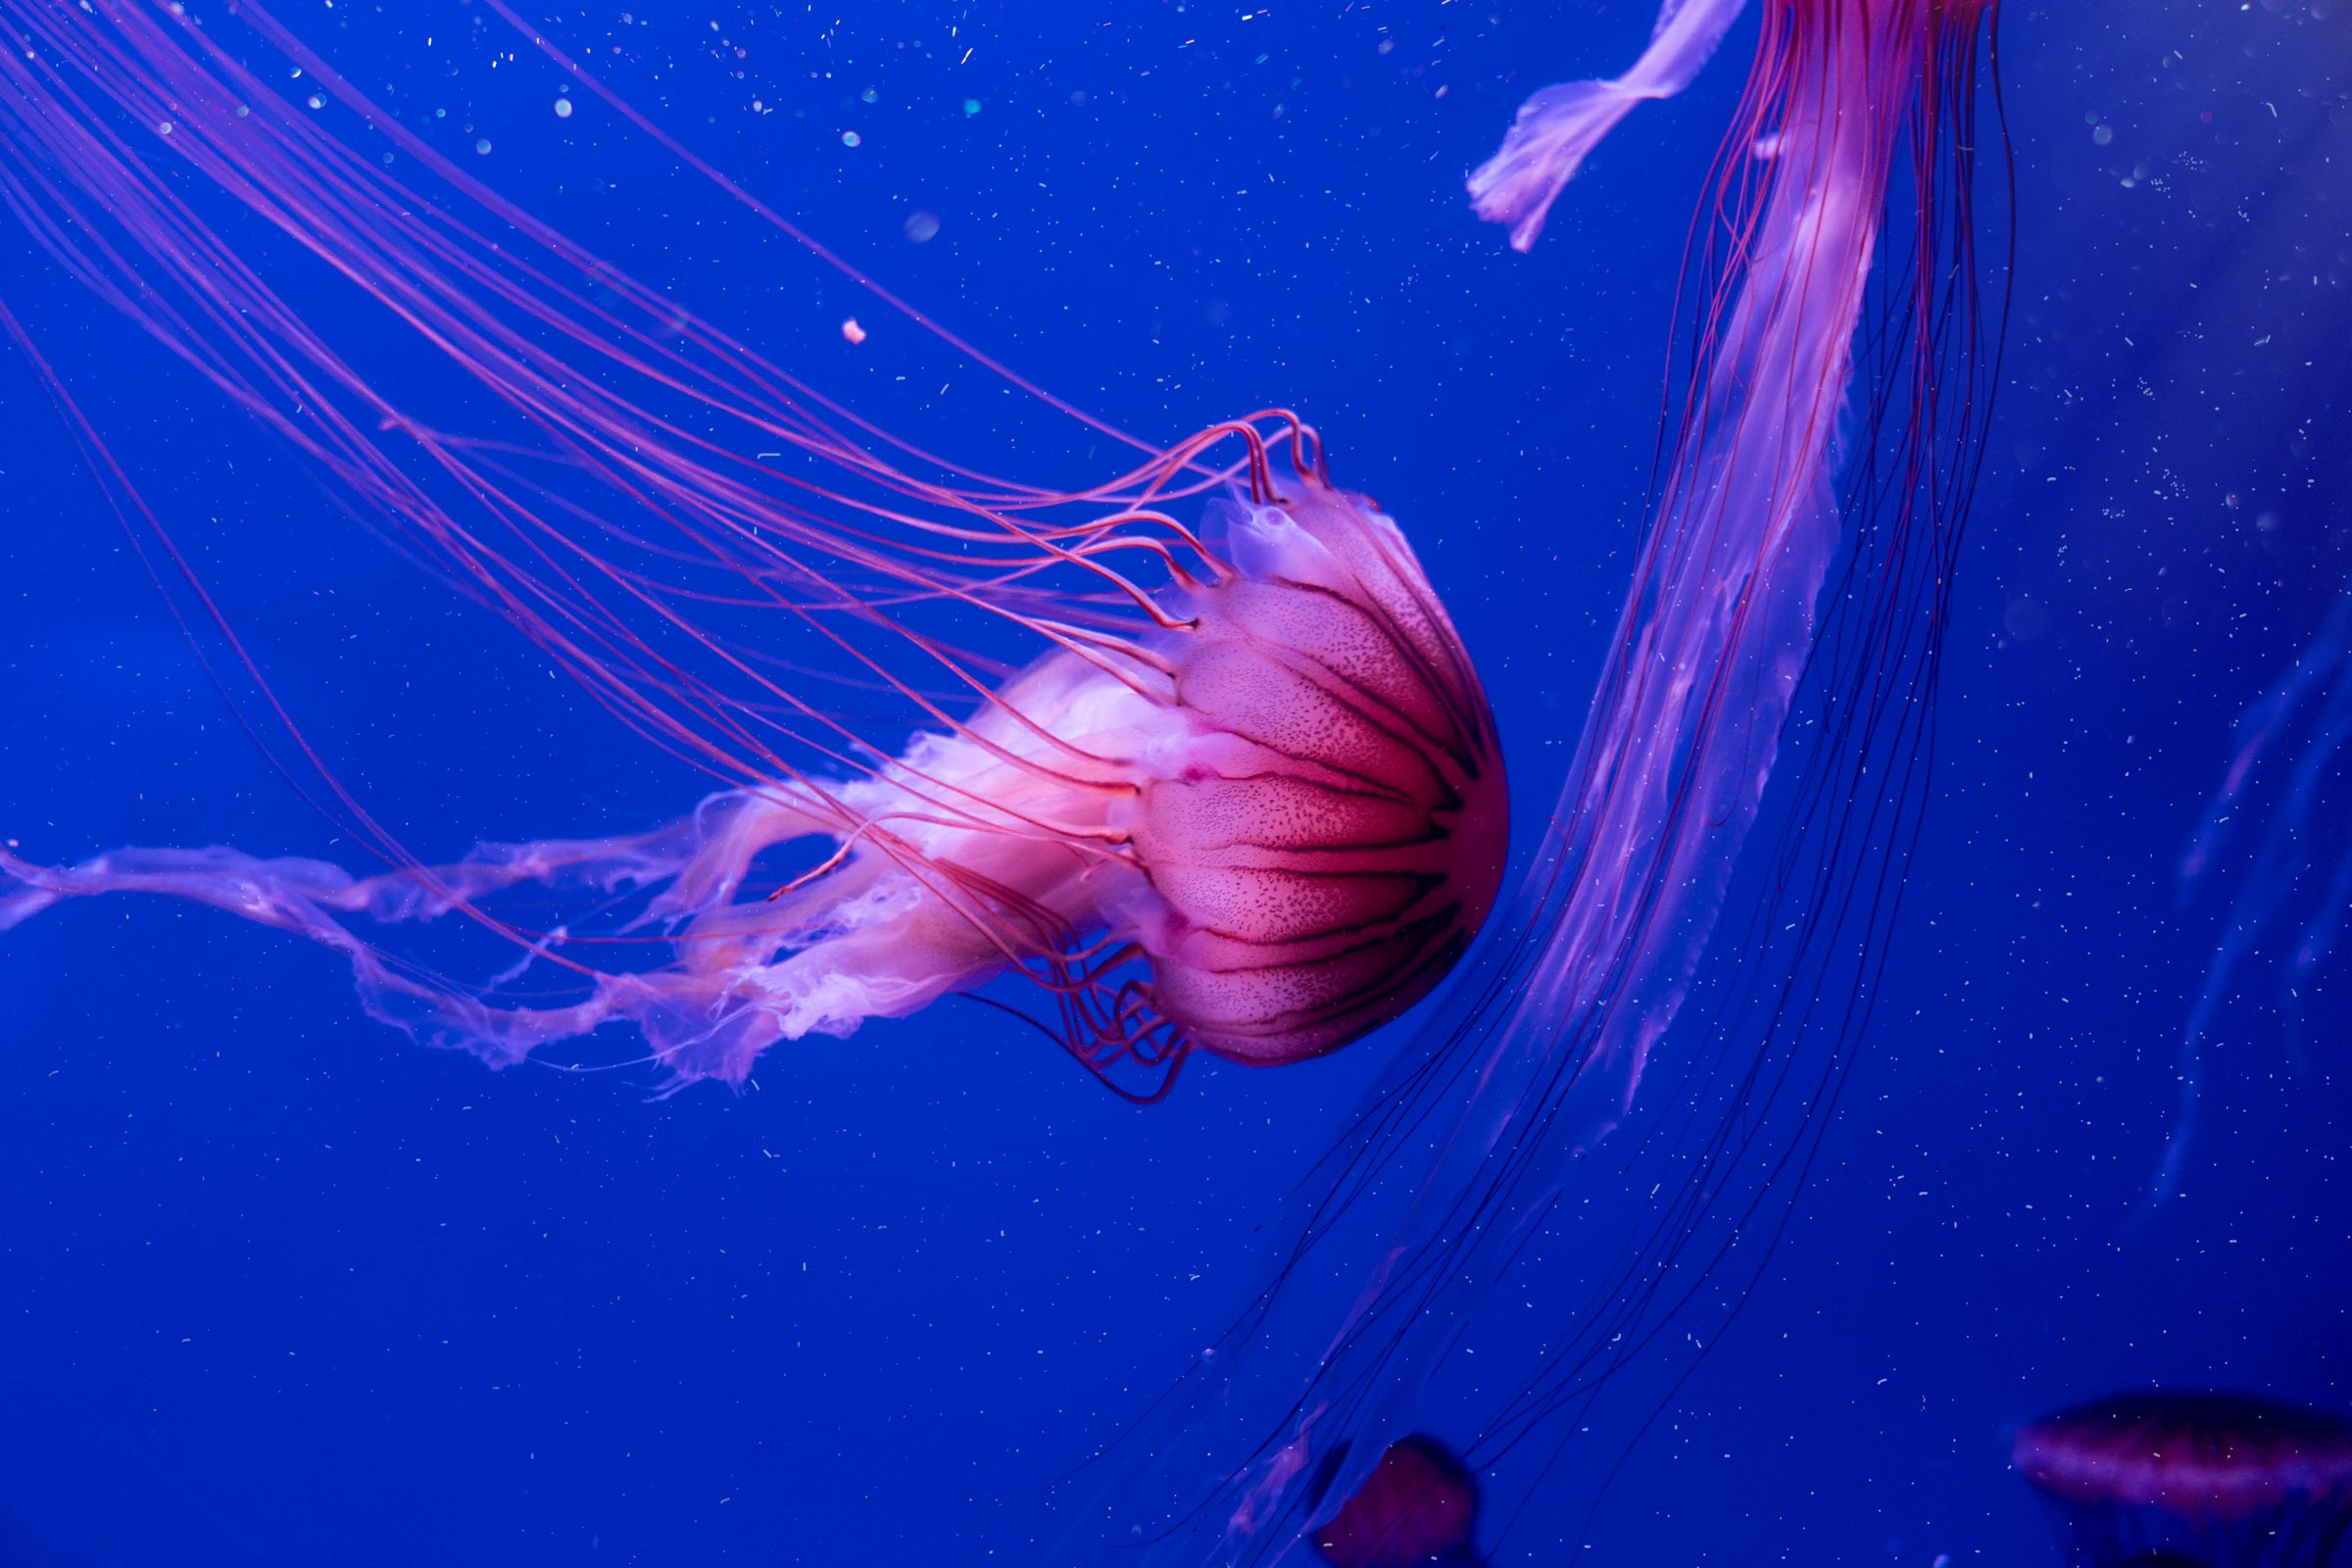
fish, jellyfish, cnidaria, marine biology, marine invertebrates, invertebrate, underwater, organism, computer wallpaper